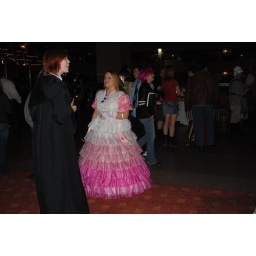
2010_1025 785.. Courtney in the big pink dress